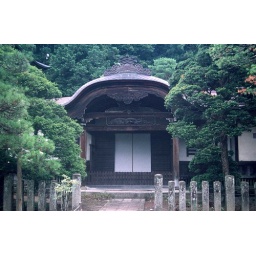
Entrance to a Takayama hill side temple in the pine trees.